Vilhelm Lundstrøm

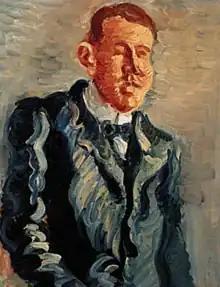
Vilhelm Lundstrøm self portrait, ca.1920

He was educated at the Royal Danish Academy of Art where he studied under Rostrup Böyesen.